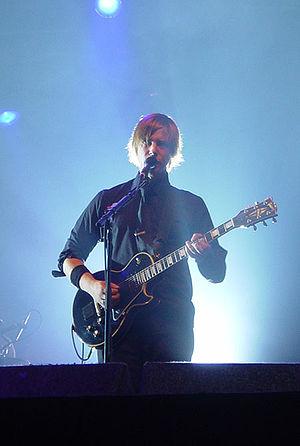
Interpol est un groupe de rock indépendant américain, originaire de New York.